John Ames Mitchell

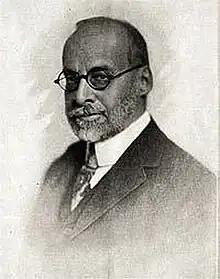

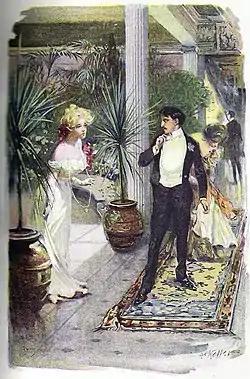
An illustration by A.I. Keller from the 1901 edition of "Amos Judd" by John Ames Mitchell

John Ames Mitchell (January 17, 1845 – June 29, 1918) was an American publisher, architect, artist and novelist. He was co-founder, editor, and publisher of the original "Life" magazine, in which he was a contributing artist, and the author of several novels.